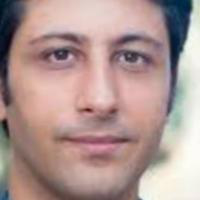
Age group: age 31-40